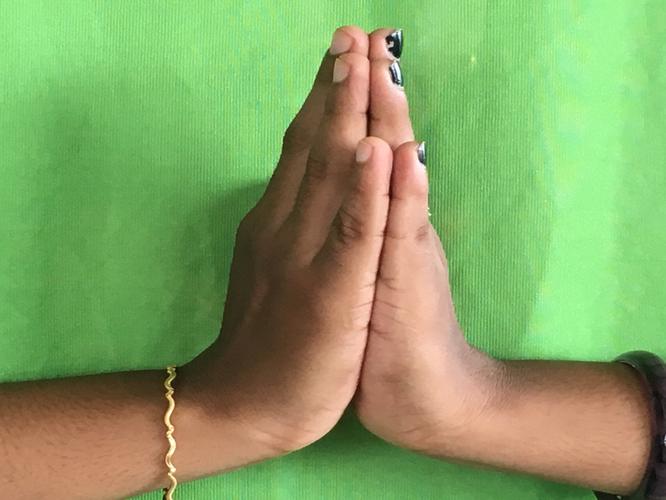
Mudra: Anjali
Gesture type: double_hand